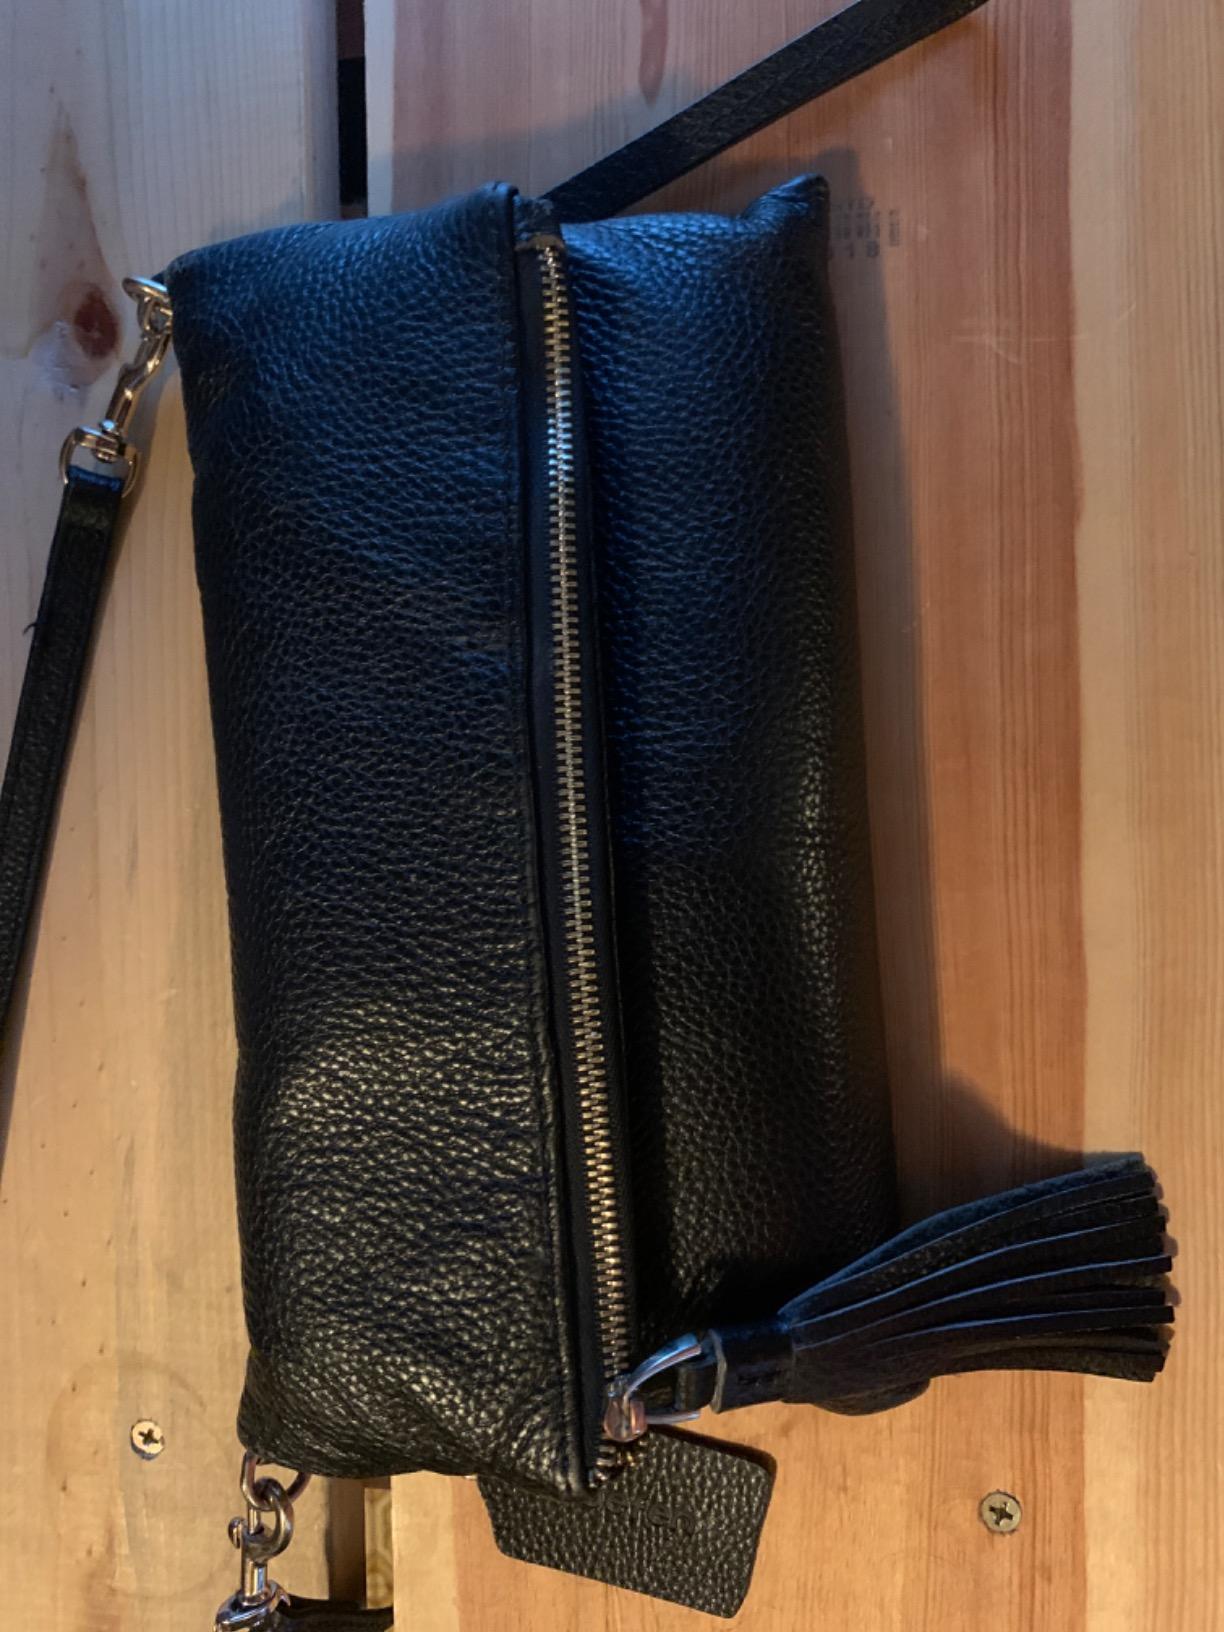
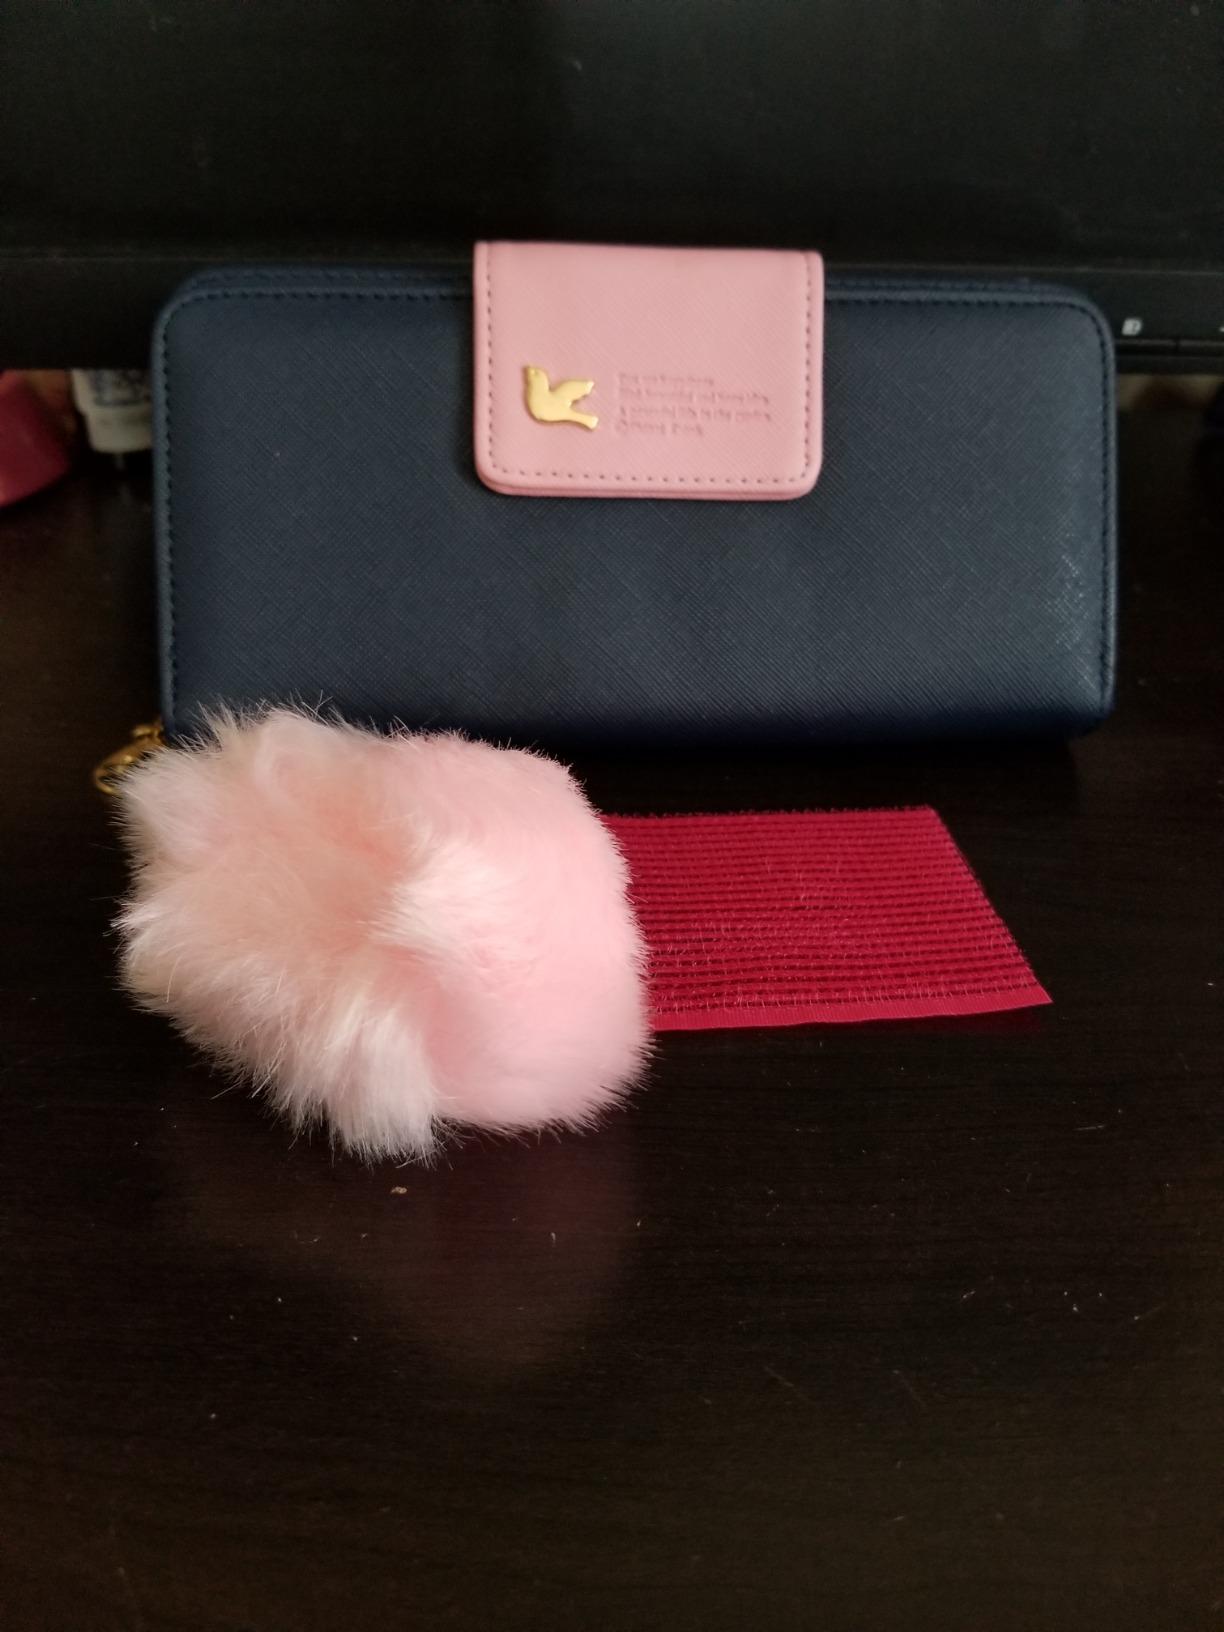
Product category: accessories_handbag
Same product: no